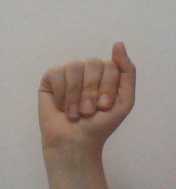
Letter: saad